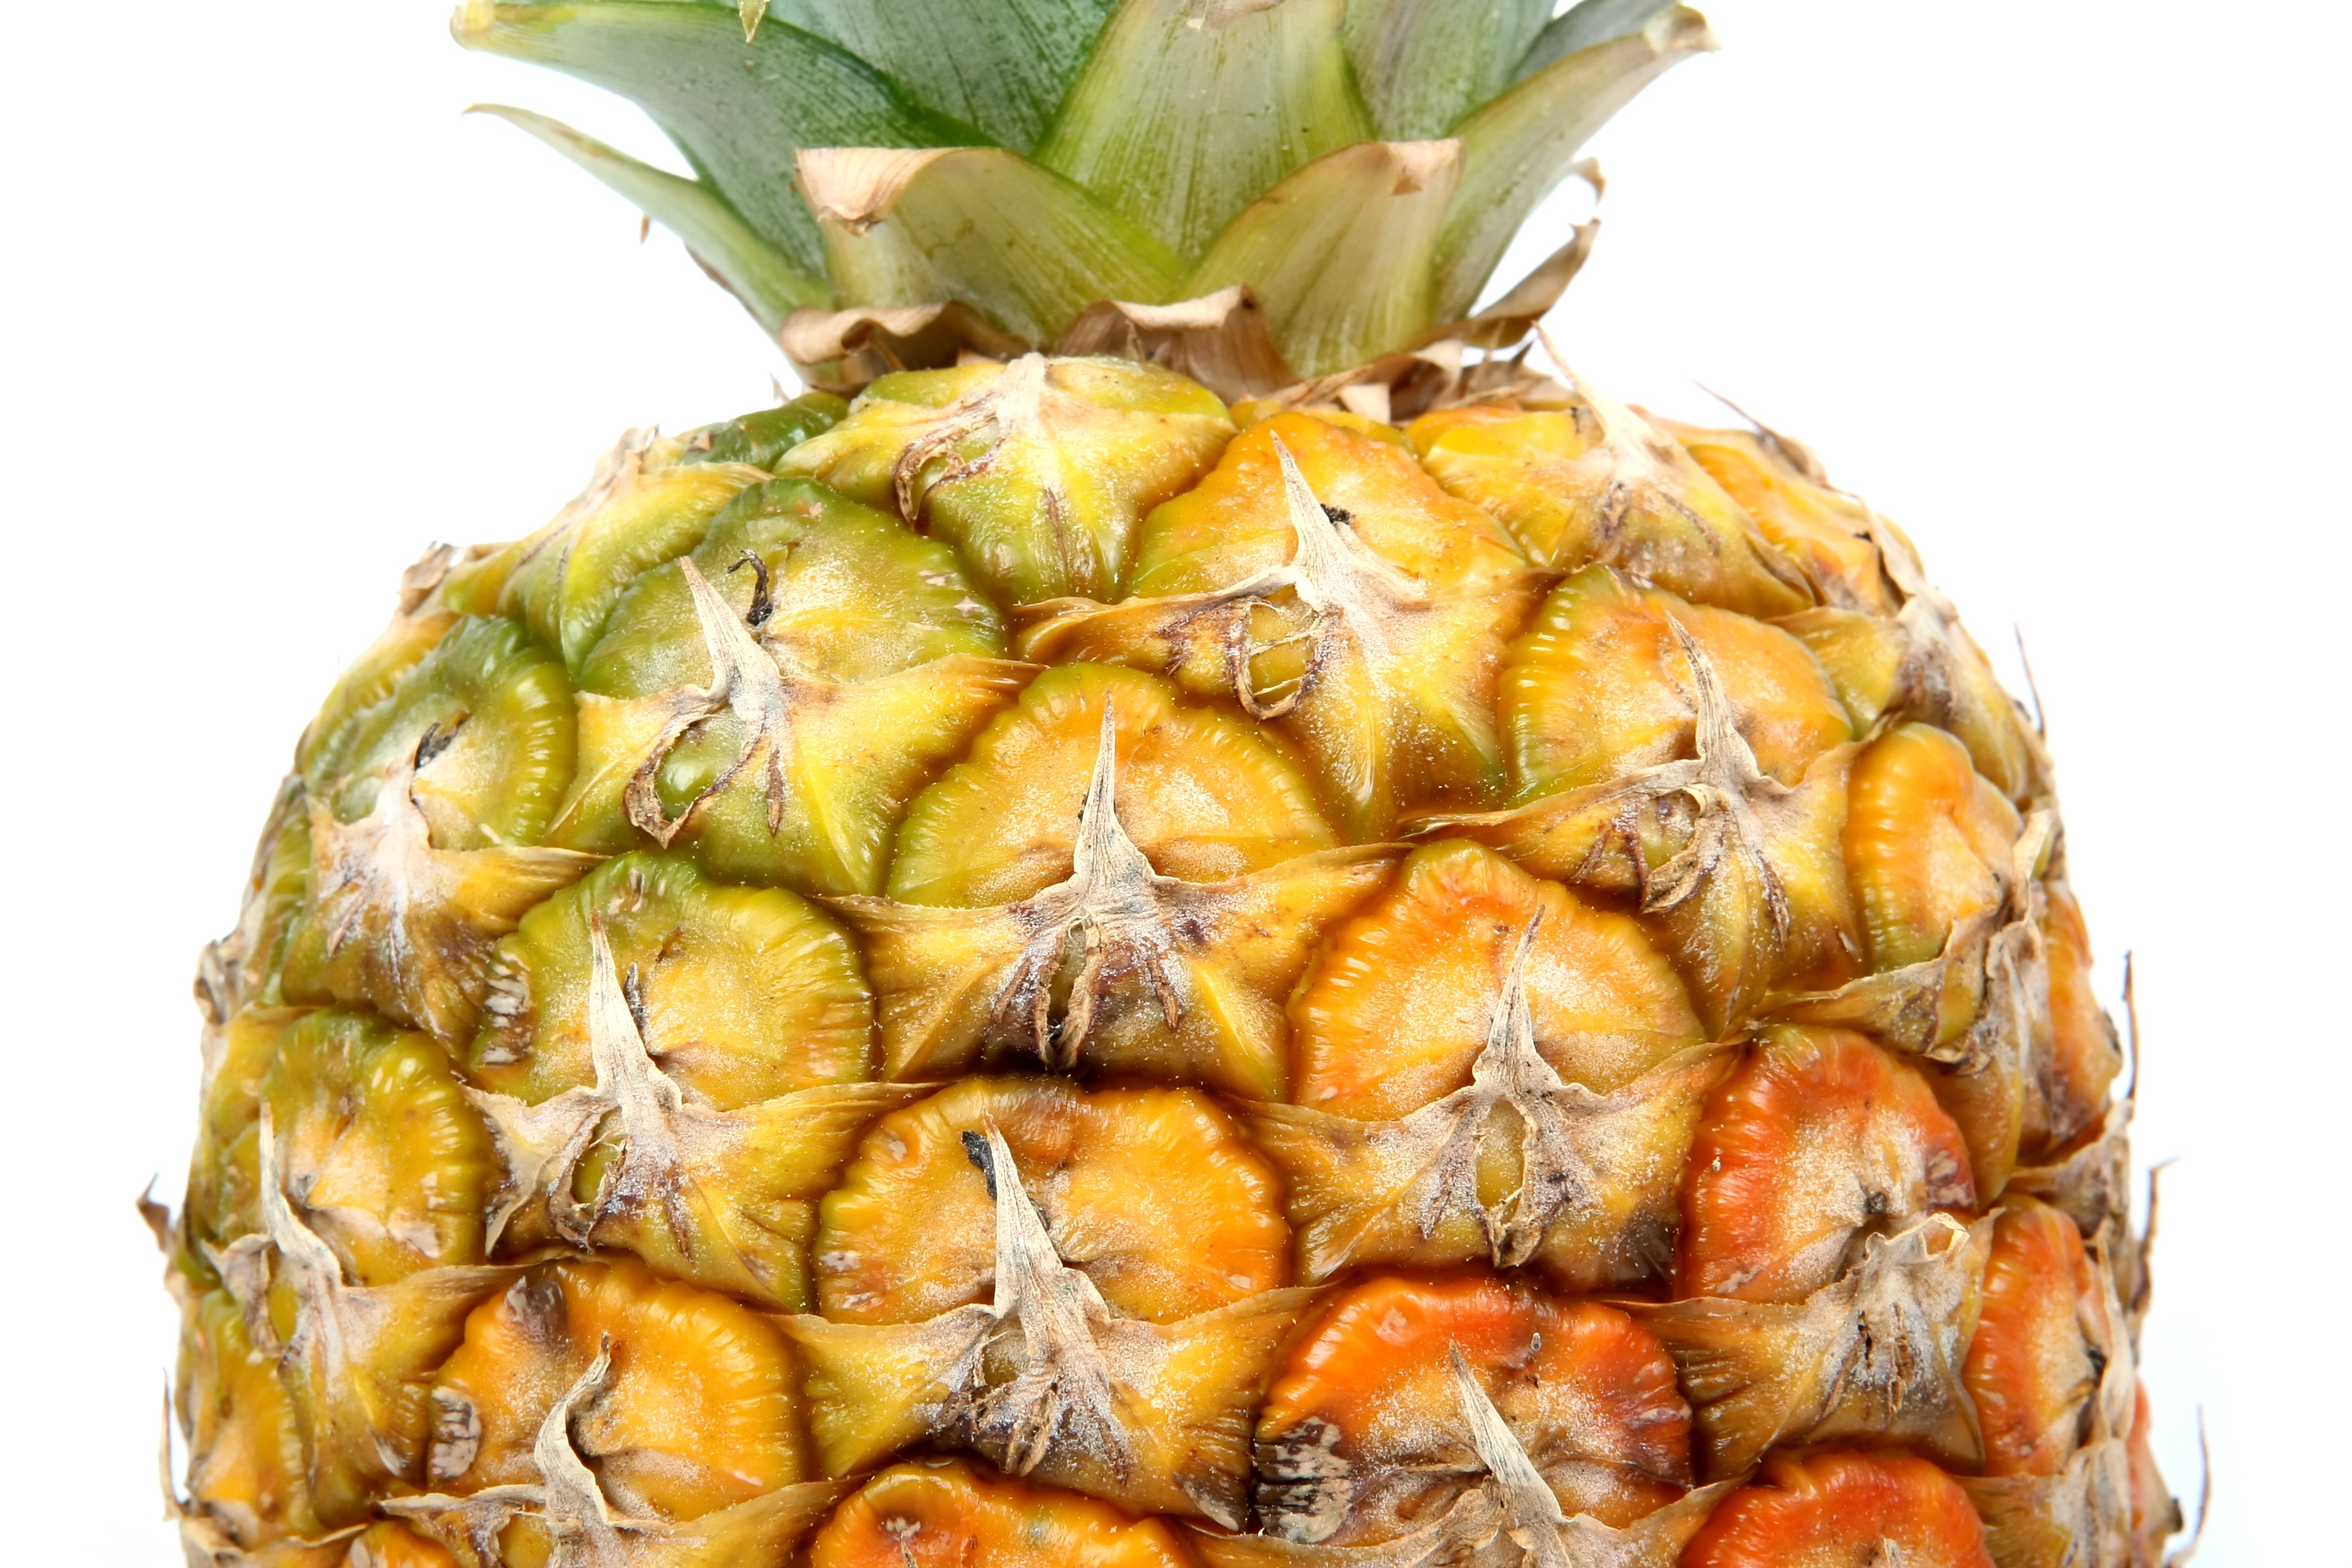
apple, plant, white, fruit, leaf, isolated, summer, pine, orange, food, green, cooking, produce, vegetable, macro, natural, fresh, kitchen, weight, colorful, closeup, groceries, healthy, snack, lunch, delicious, health, pineapple, stalk, calories, nutrition, dinner, thistle, supermarket, raw, good, fiber, loss, catering, diet, organic, ingredients, picked, dieting, flowering plant, ananas, appetite, bromeliaceae, land plant, wholesome